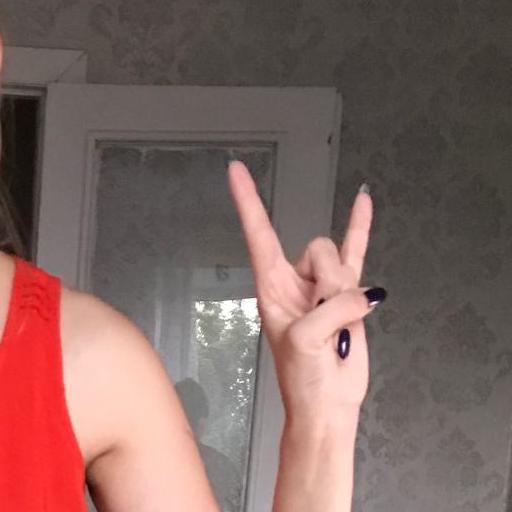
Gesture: rock